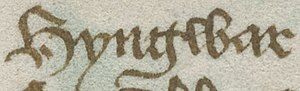
Ivar Benløs
"""Hyngwar"", Ivars navn på engelsk, i Harley MS 2278, et engelsk manuskript fra 1400-tallet.[1]"
Ivar Benløs, engelsk Hyngwar, er en sagnskikkelse, søn af Kraka og Ragnar Lodbrog.